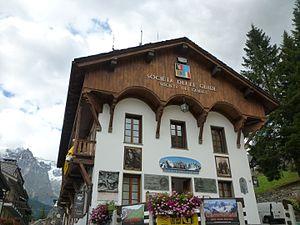
Bâtiment siège de la Société des guides de Courmayeur
La Société des guides alpins de Courmayeur est un organisme qui regroupe des professionnels de la montagne. Elle a pour vocation principale l'accompagnement de clients en haute montagne, essentiellement dans le massif du Mont-Blanc.
Courmayeur est une commune italienne alpine de la haute région Vallée d'Aoste.